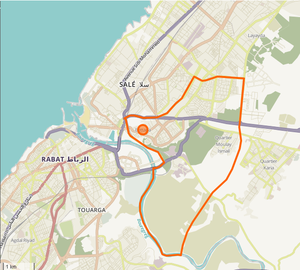
Carte de Bettana, Salé, Maroc. Limites géographiques de la carte
Bettana est l'un des cinq arrondissements de la ville de Salé, elle-même située au sein de la préfecture de Salé, dans la région de Rabat-Salé-Zemmour-Zaër.